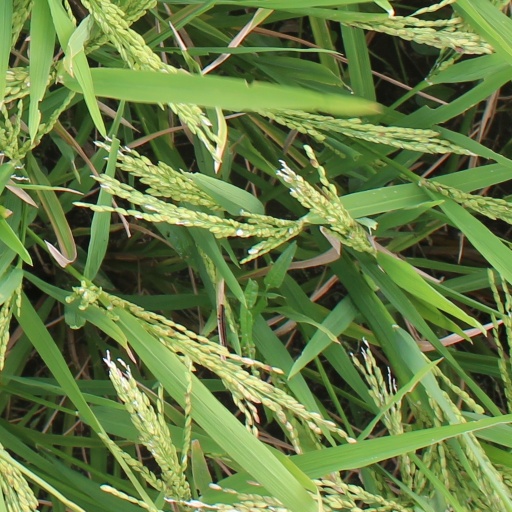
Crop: rice